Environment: real
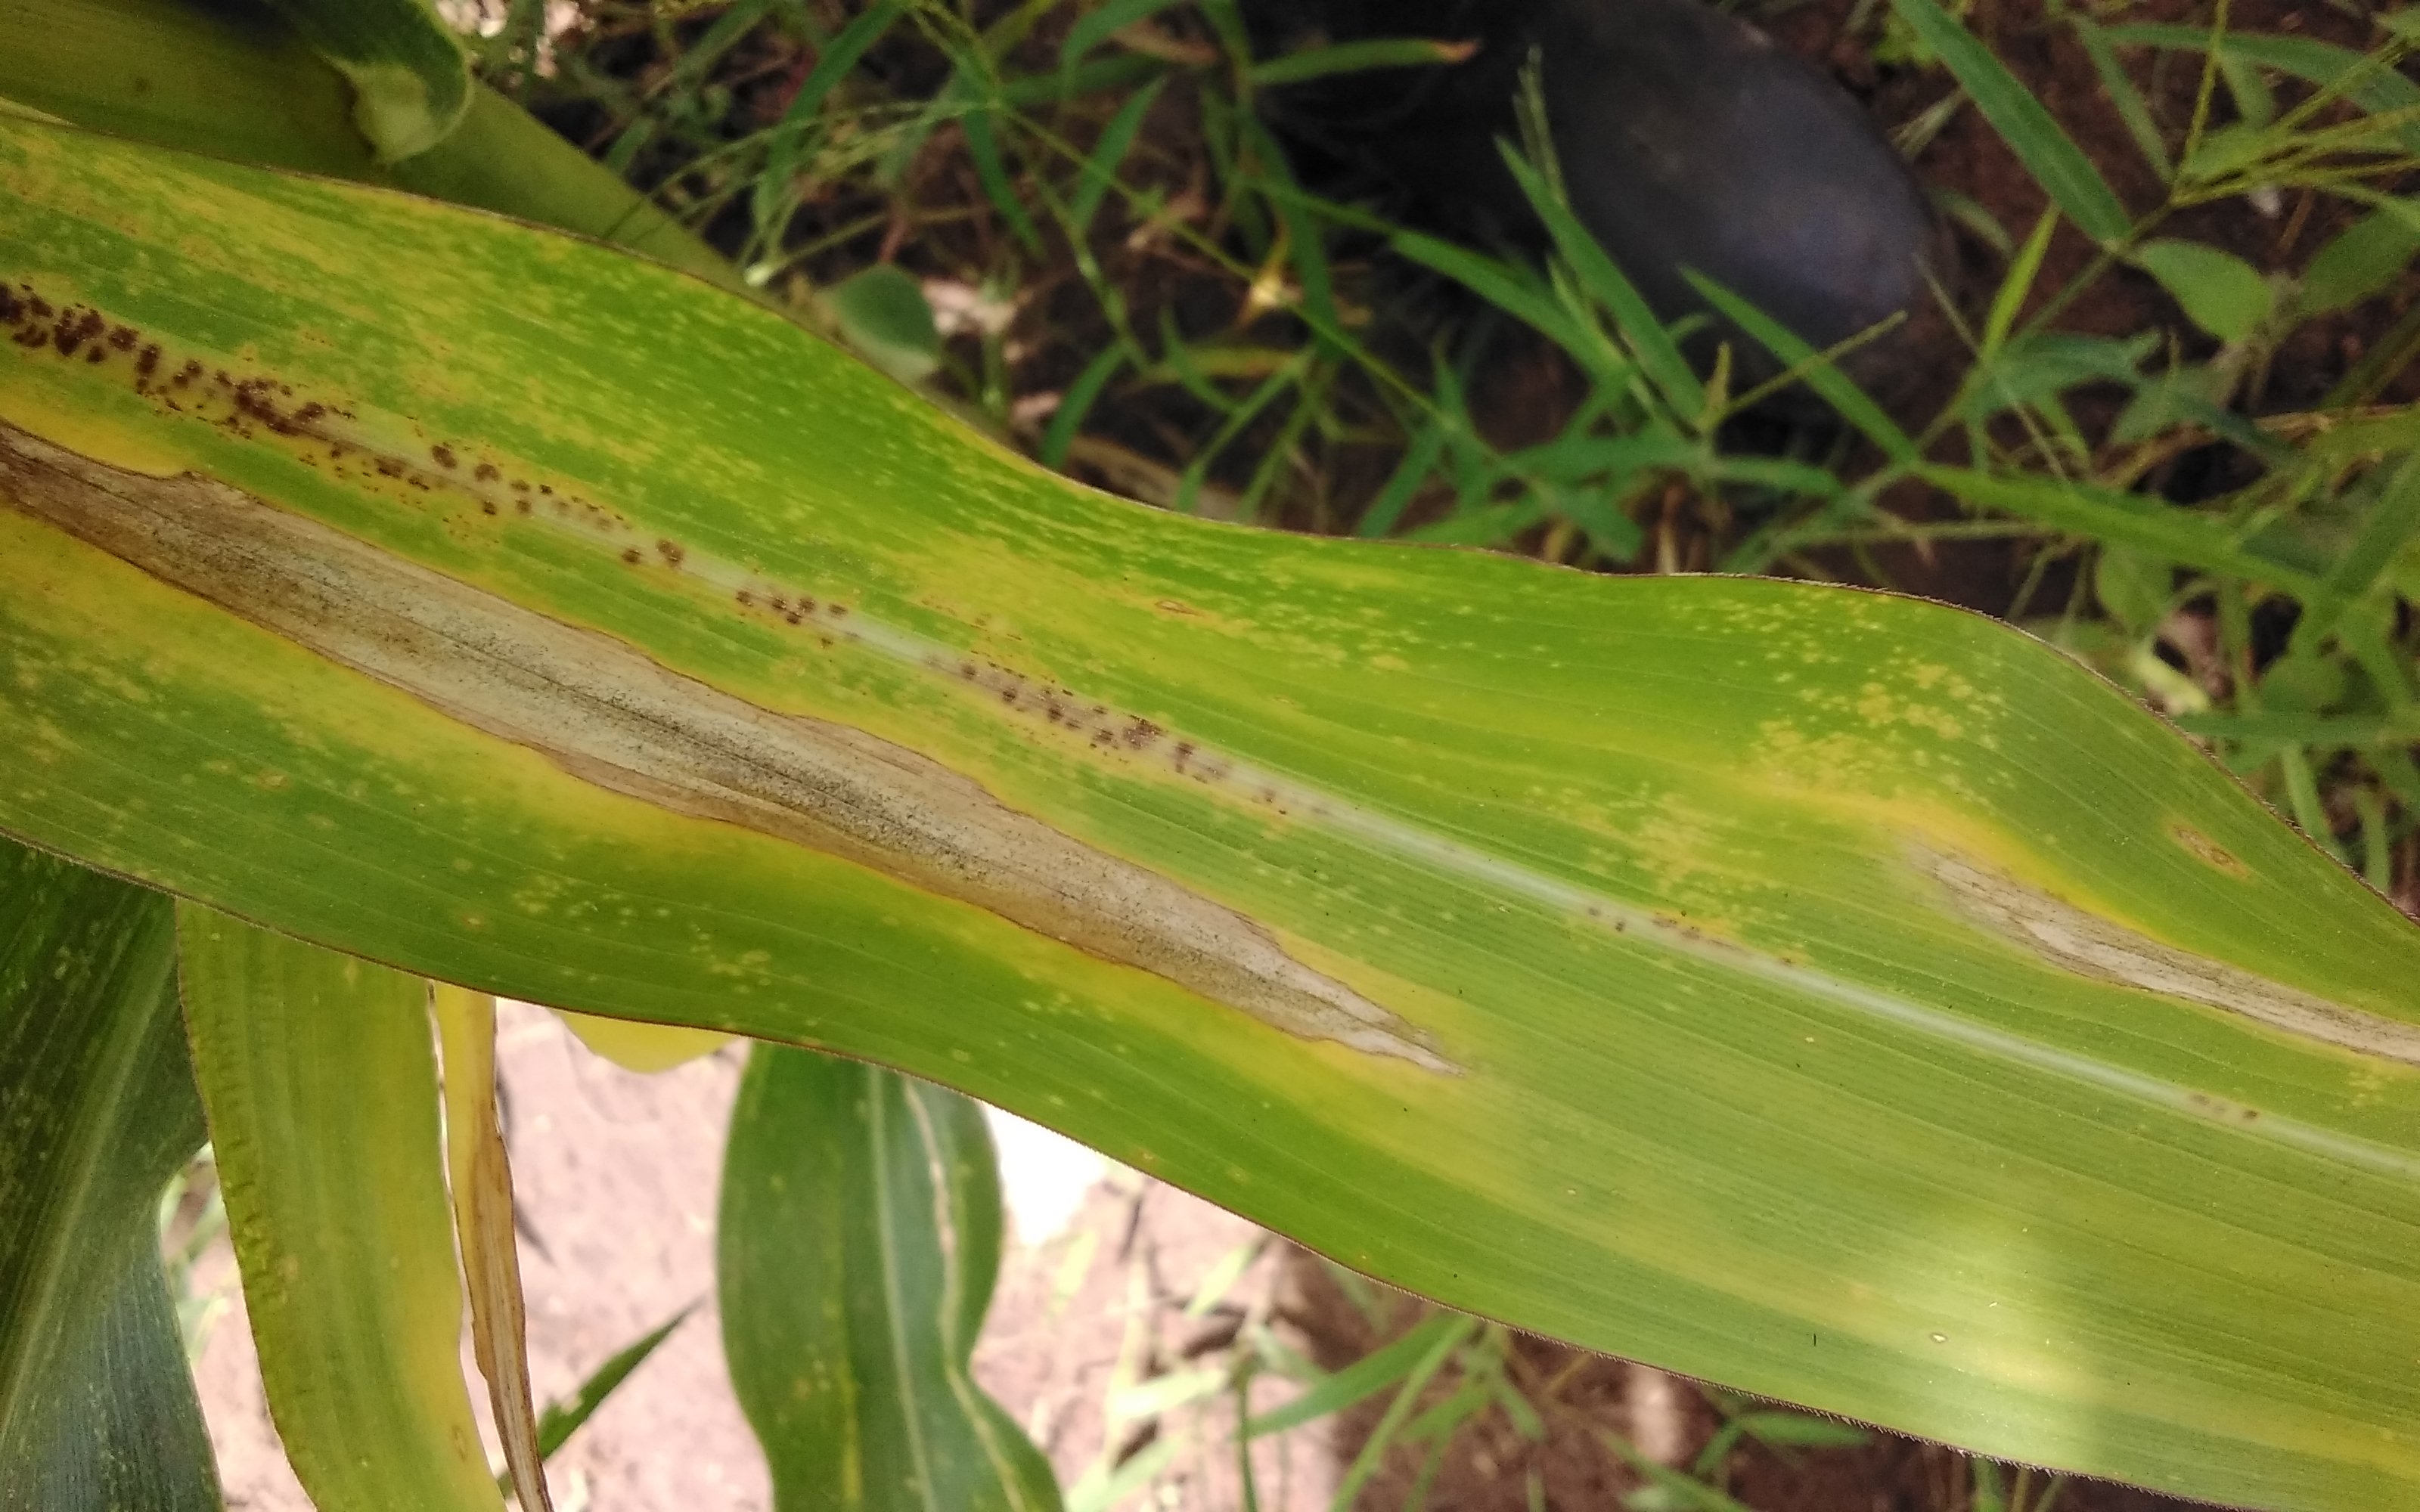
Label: northern_corn_leaf_blight